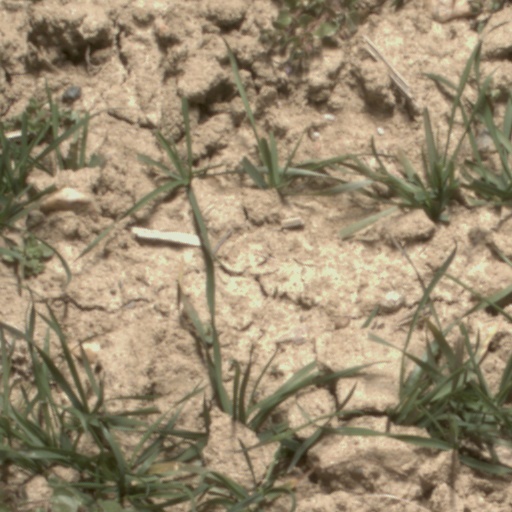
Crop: wheat